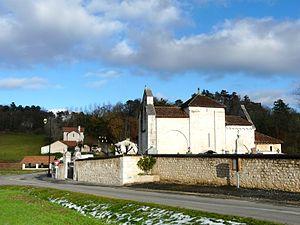
Le village de Lempzours, Dordogne, France.
Lempzours est une commune française située dans le département de la Dordogne, en région Nouvelle-Aquitaine.